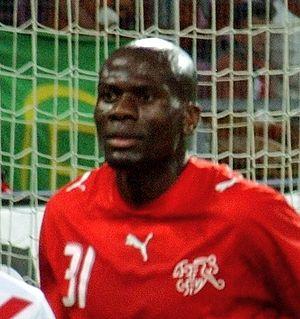
Blaise Nkufo, né le 25 mai 1975 à Kinshasa, est un ancien footballeur international suisse d'origine congolaise. Il est le meilleur buteur du FC Twente.